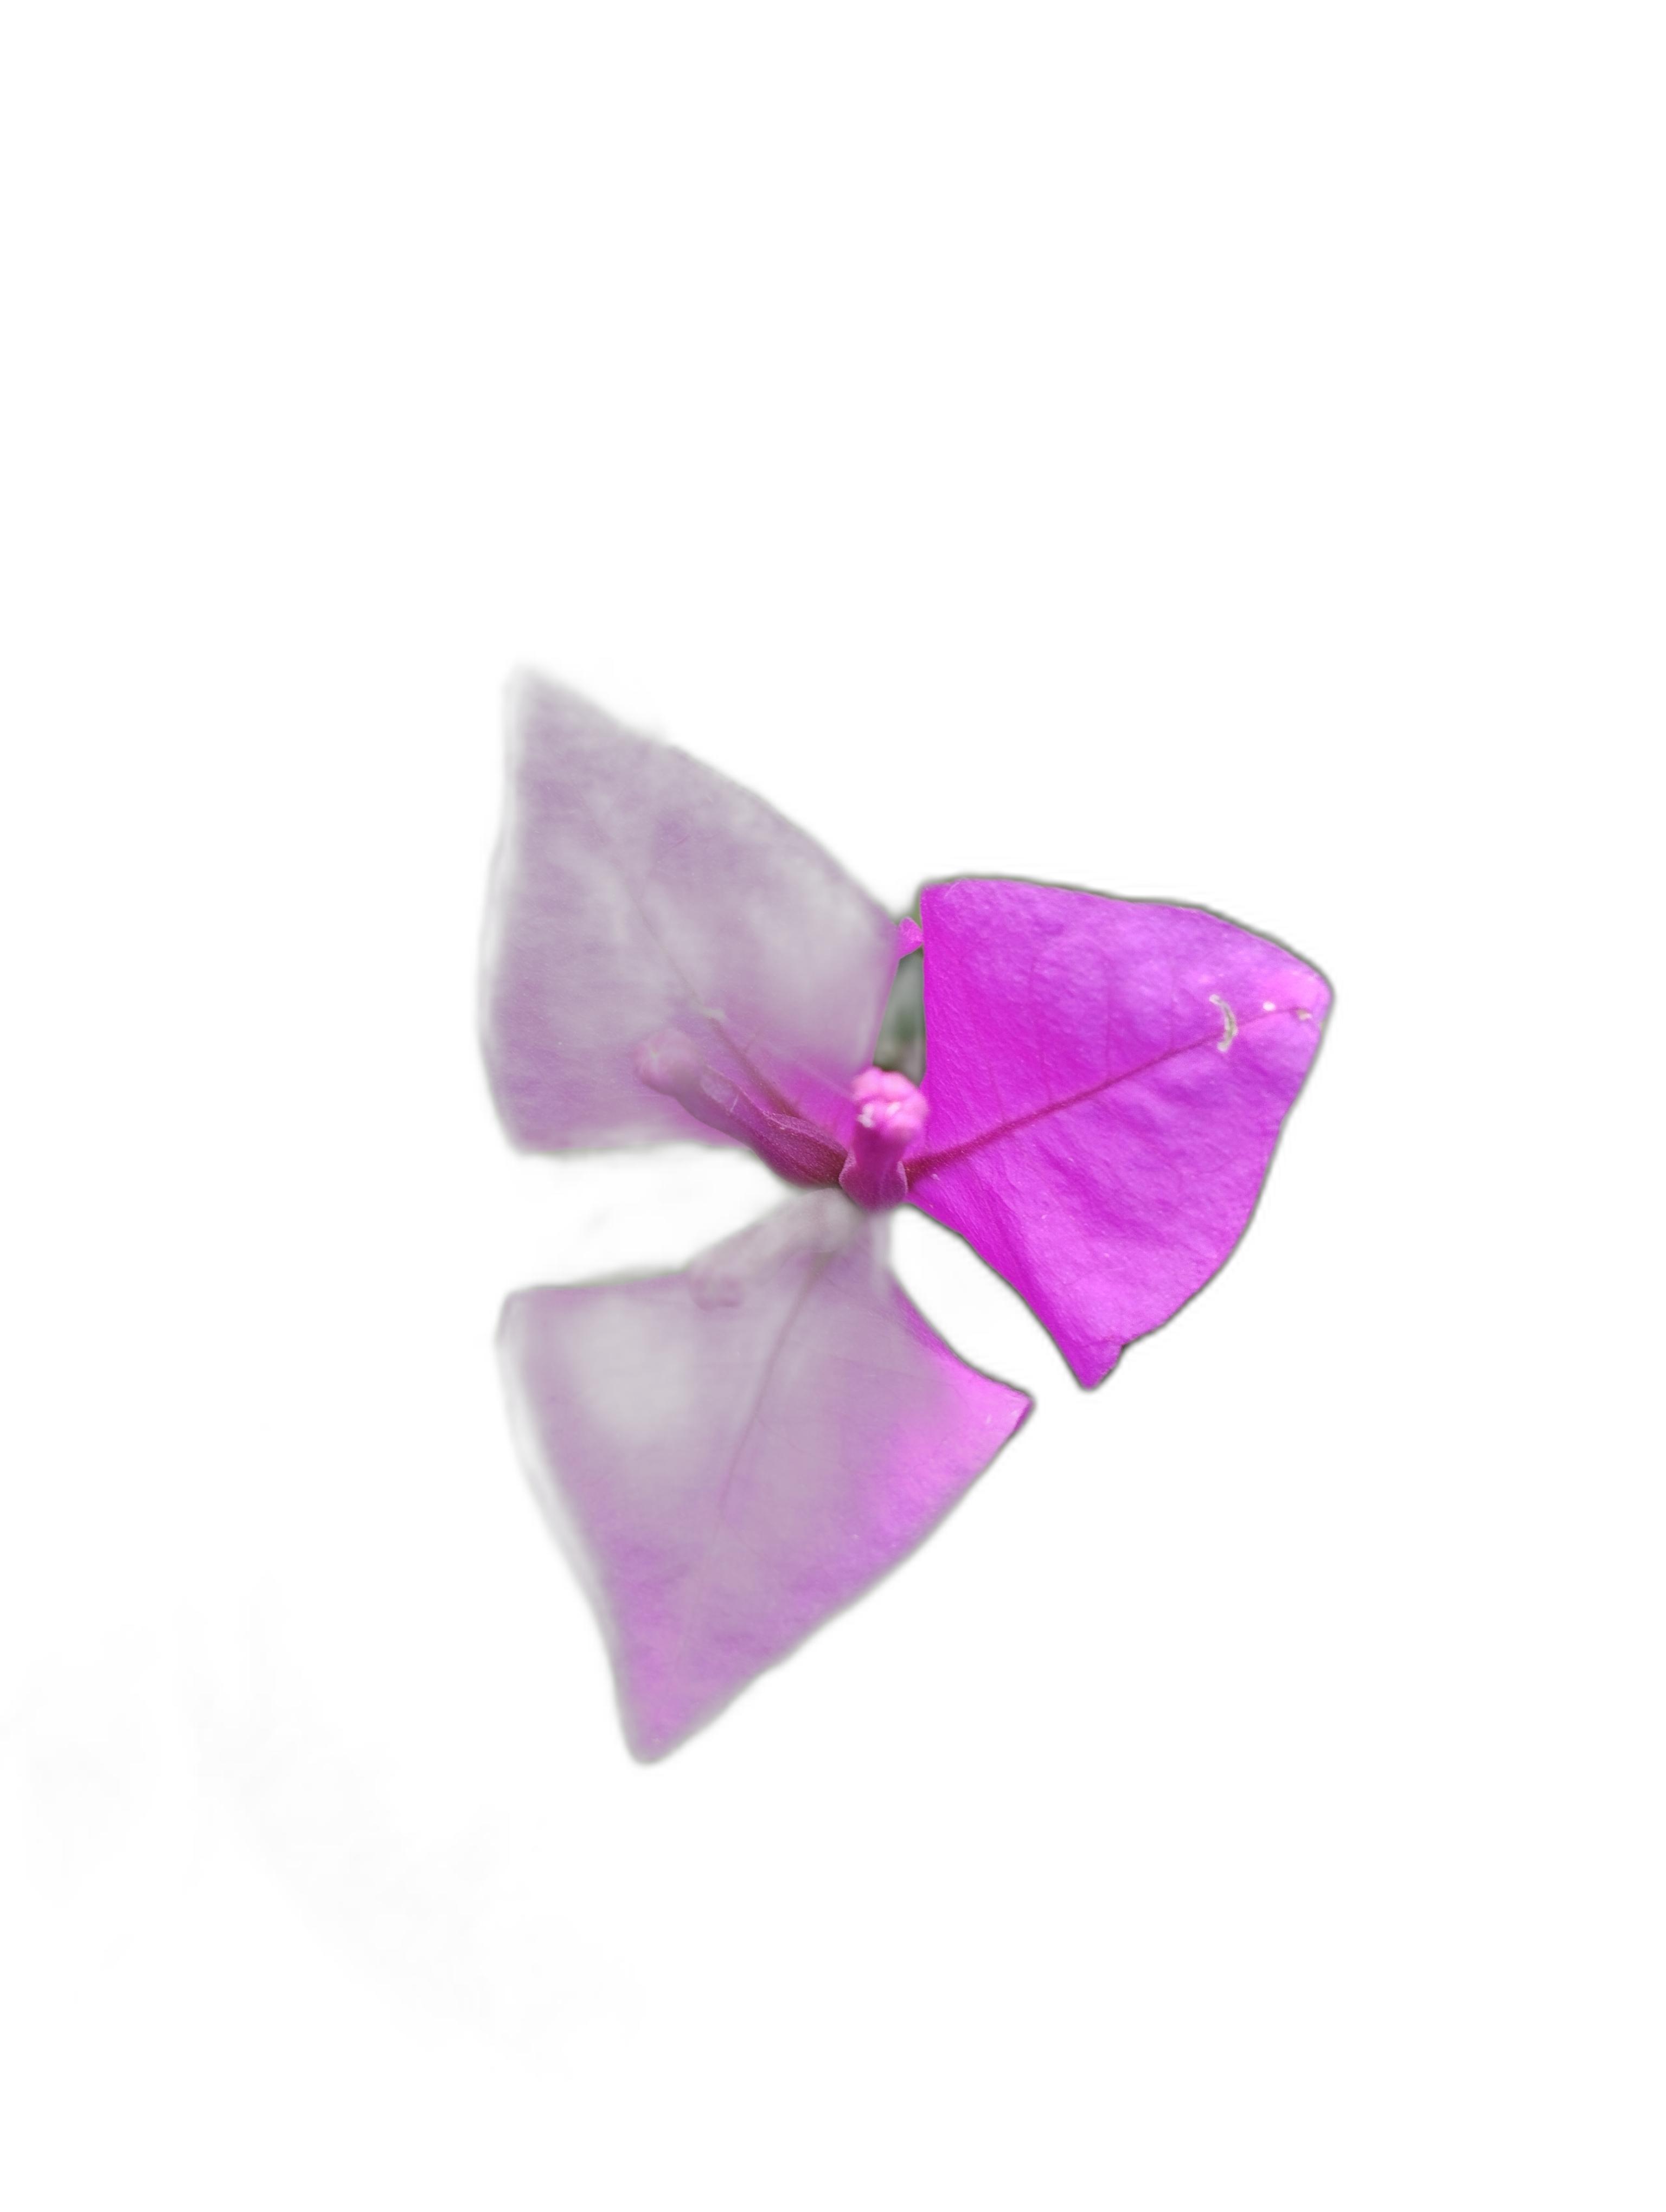
Label: Bougainvillea